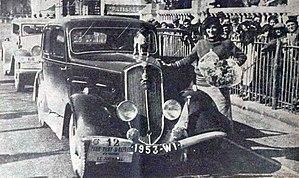
Olga Thibault, victorieuse du rallye Paris-Saint-Rapheal féminin 1935, sur Peugeot 201.
Olga Thibault était une pilote automobile française des années 1930, spécialiste de rallyes pour la marque Peugeot.